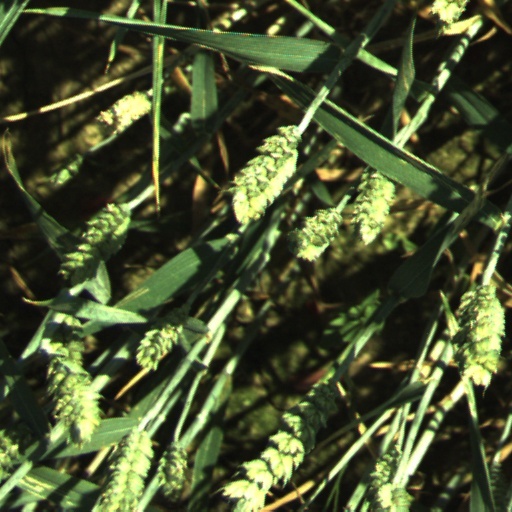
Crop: wheat